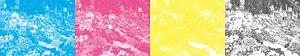
La quadrichromie est un procédé d'imprimerie permettant de produire par synthèse soustractive une large gamme de teintes à partir de trois teintes dites élémentaires, un bleu, un rouge et un jaune auxquelles on ajoute le noir.
La photogravure est initialement le nom donné au procédé photographique qui permettait d’obtenir des planches gravées utilisables pour l’impression typographique, dits clichés, soit au trait, soit en demi-teintes par tramage, ou similigravure. La photogravure a défini par la suite l’ensemble des techniques permettant la réalisation des éléments nécessaires à l'obtention de la « forme imprimante » destinée aux différents procédés d’impression comme la typogravure, l'héliogravure et l'offset.
La séparation quadrichromique, aussi appelée « sélection » en imprimerie, est le procédé séparant une image en couleurs en quatre images monochromes correspondant chacune à une des trois couleurs couleurs primaires de la quadrichromie plus le noir. À l'époque de la photographie argentique, on obtenait, à partir d'un original en couleurs, quatre films au trait tramés.